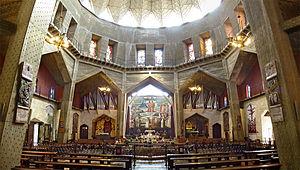
Église supérieure, Basilique de l’Annonciation, Nazareth, Israël.